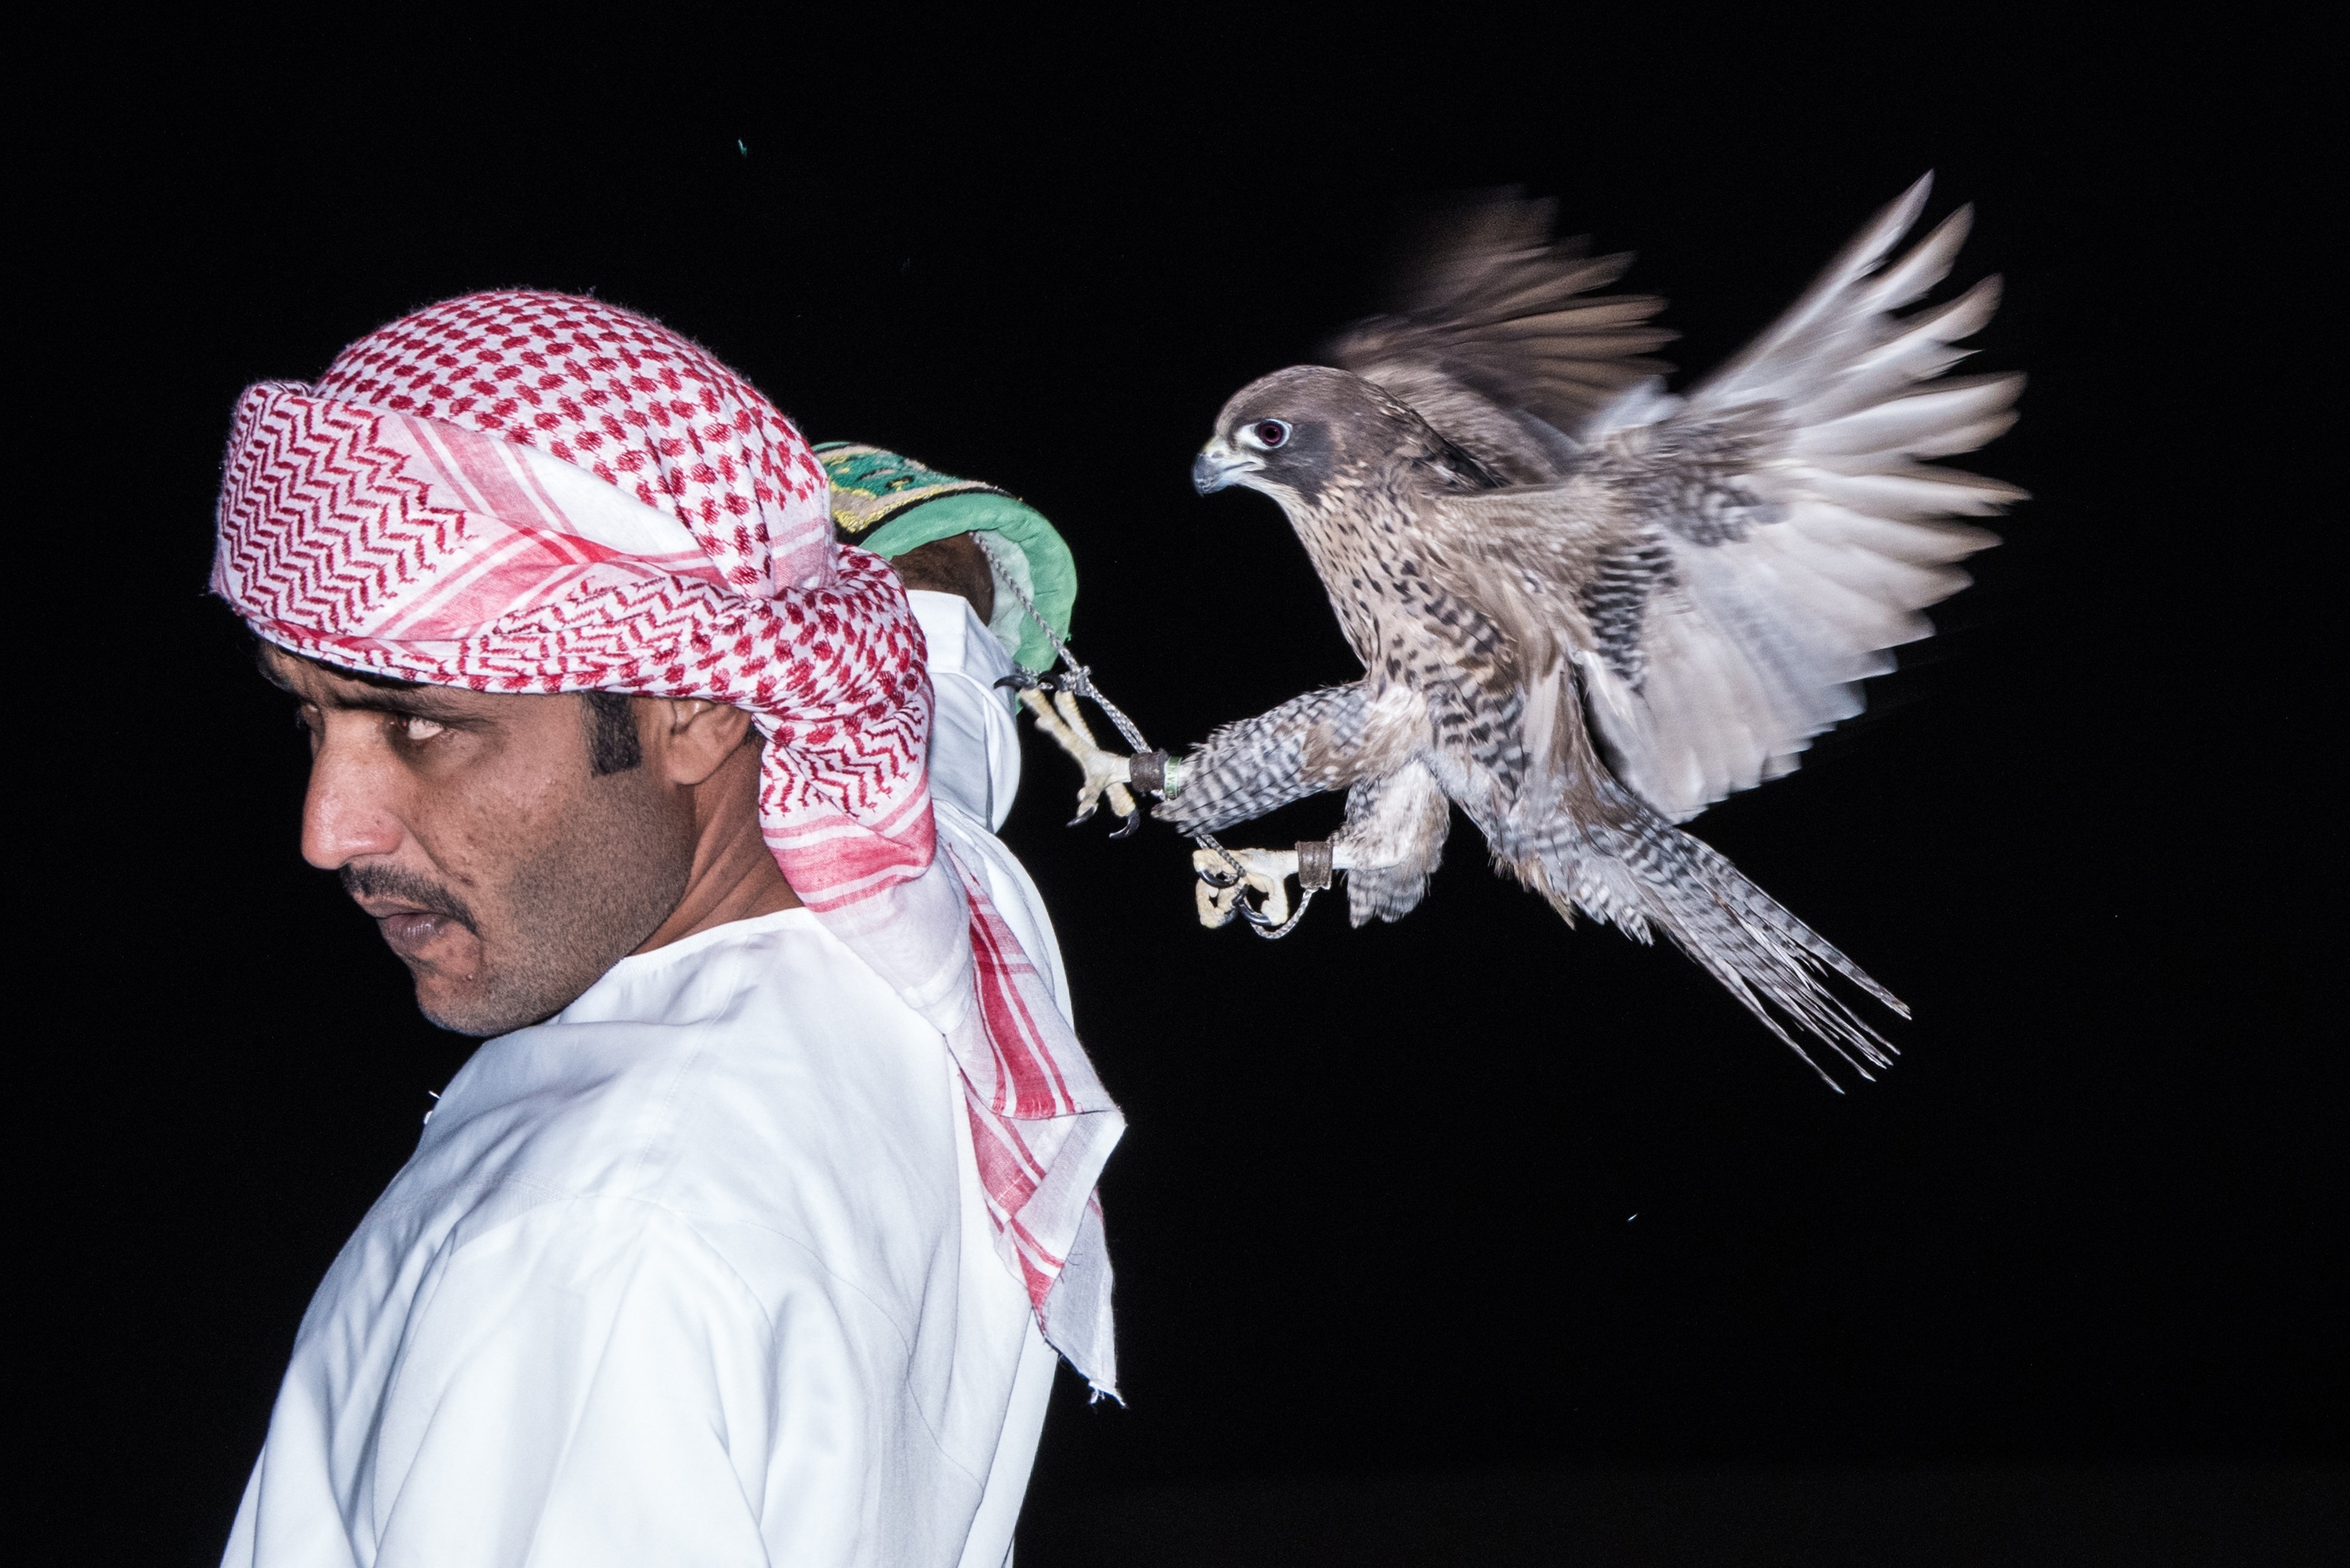
bird, wing, animal, flying, fly, motion, beak, action, eagle, predator, hawk, feather, claw, hunting, hunter, falcon, falconry